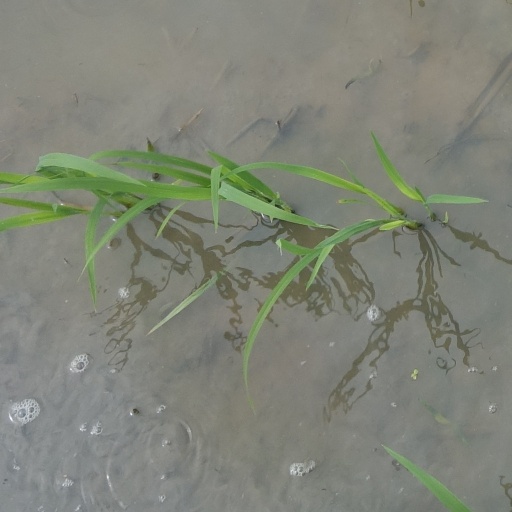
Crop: rice